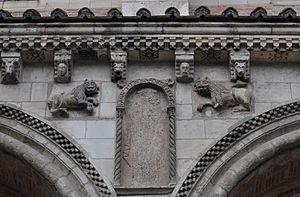
La Porte des Comtes à Saint-Sernin de Toulouse - Relief central où apparaît l'inscription ""SANCTUS SATURNINUS"""
La porte des Comtes est une porte de la Basilique Saint-Sernin de Toulouse.